Dufour's gland

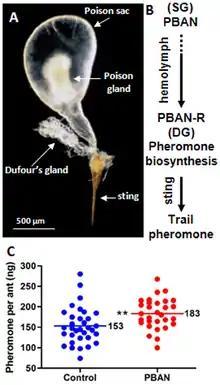
Dufour's gland of a red imported fire ant

Dufour's gland is an abdominal gland of certain insects, part of the anatomy of the ovipositor or sting apparatus in female members of Apocrita. The diversification of Hymenoptera took place in the Cretaceous and the gland may have developed at about this time (200 million years ago) as it is present in all three groups of Apocrita, the wasps, bees and ants.